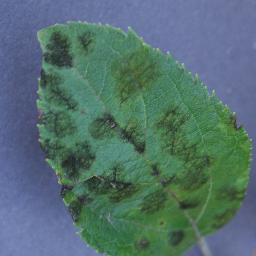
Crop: apple
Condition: scab